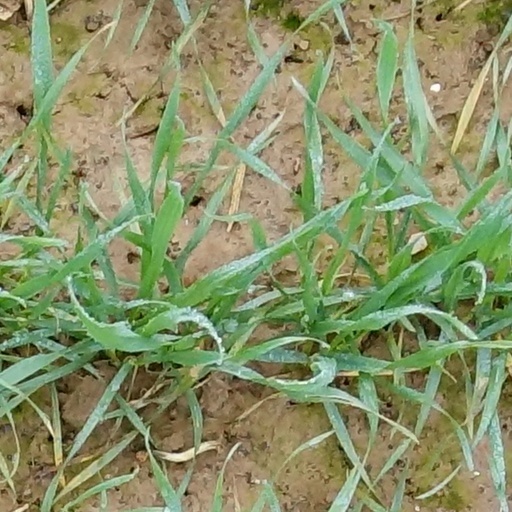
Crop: wheat